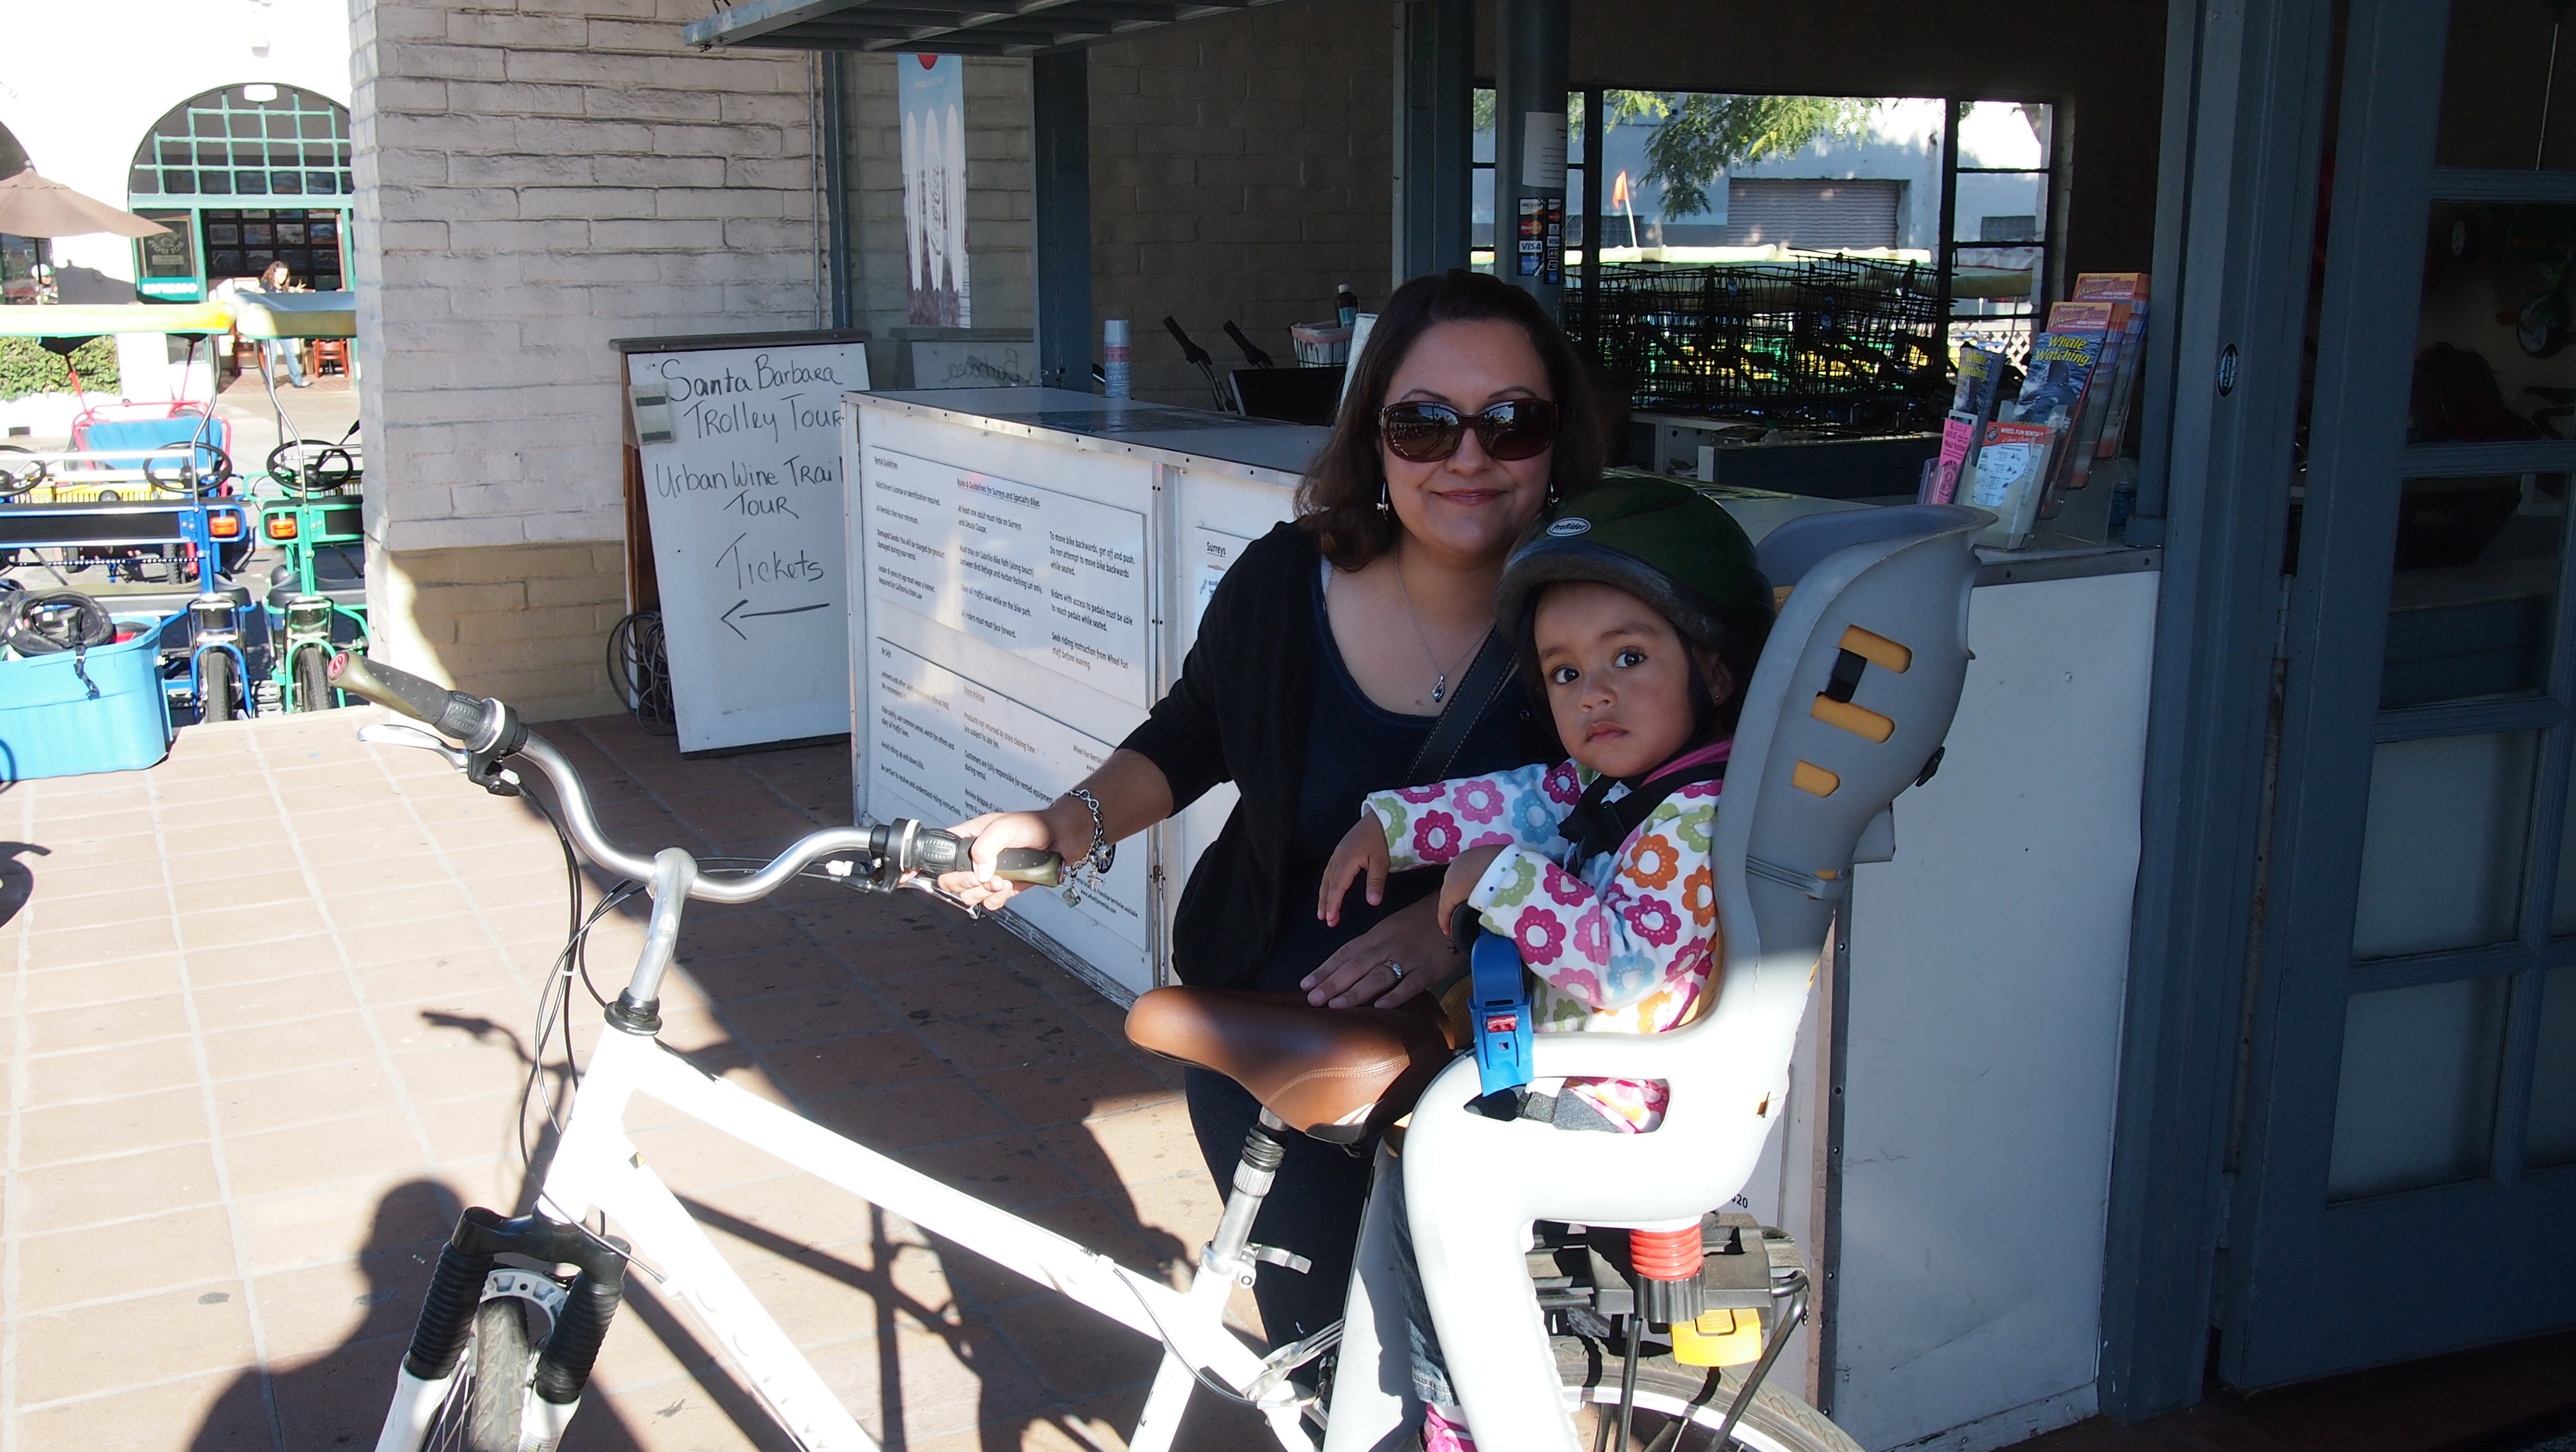
beach, coast, water, girl, kid, bike, pier, paddle, vehicle, santa, family, creativecommons, toddler, day, weekend, epm1, barbara